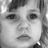
Emotion: sad